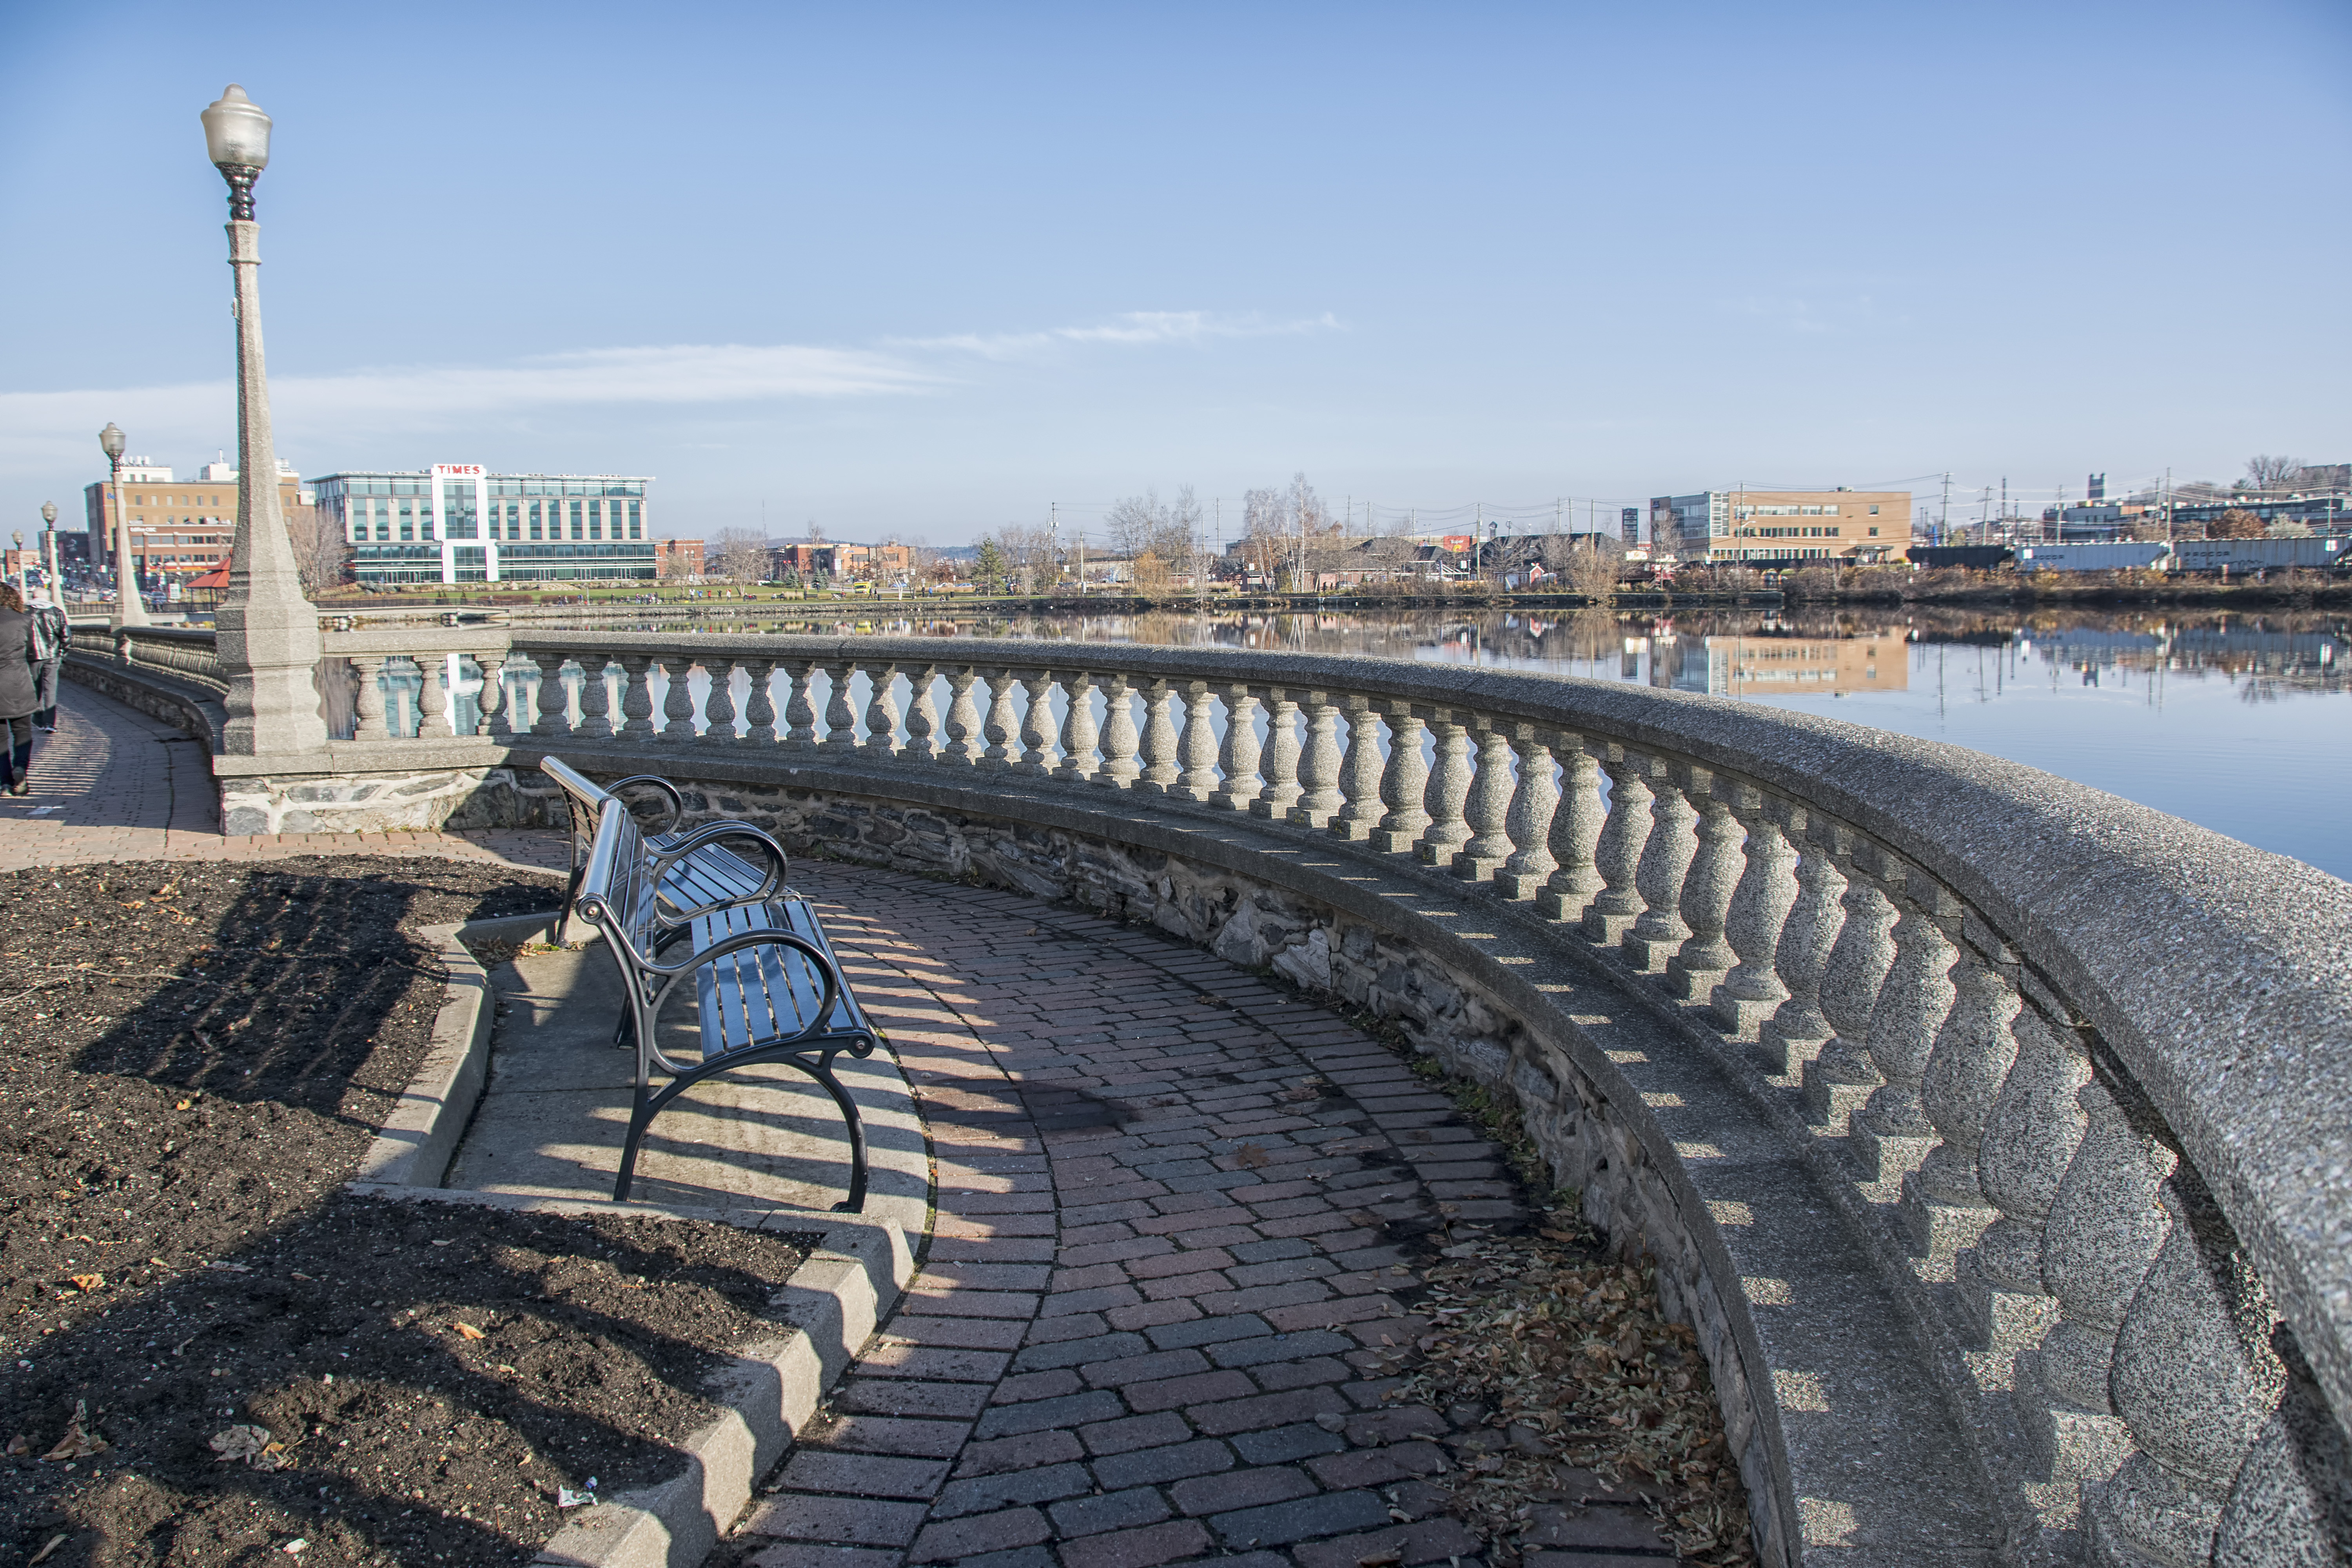
sea, coast, nature, boardwalk, bridge, city, river, walkway, cityscape, landmark, waterway, canada, quebec, sherbrooke, aerial photography